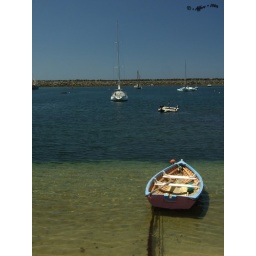
A small wooden boat tethered in the harbour at Apollo Bay, Vic.